Benovia Winery

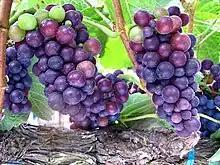
"Pinot noir" grapes ripening in Martaella Vineyards

When first purchased, Martaella was planted with of Pommard clone Pinot noir. Benovia introduced more clonal diversity by replanting of the original vineyard with Calera and Dijon 828 clones of Pinot noir, with the new vines planted at a higher density using spacing, or about 2,700 vines per acre (6,700/ha).